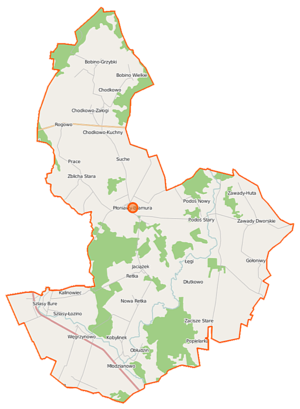
Płoniawy-Bramura est une gmina rurale de la powiat de Maków, dans la Voïvodie de Mazovie, dans le centre-est de la Pologne.